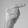
ASL letter: G